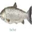
Label: trout